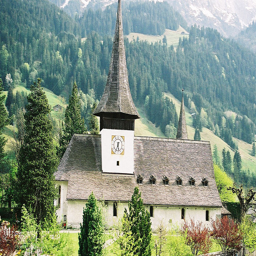
A picture of an old German church in the middle of the country.
A large building with a tower with a clock.
a white church building with a tall roof
An old church in a mountain country side valley.
A small church with a large steeple stands at the base of a green mountain with trees.